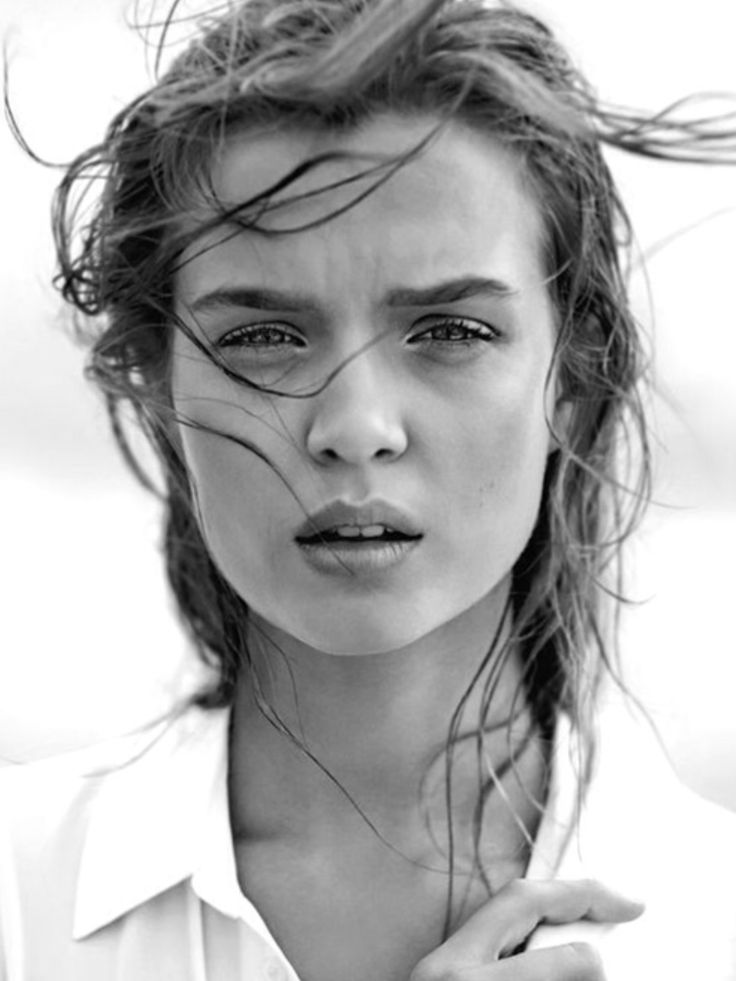
Label: Colored